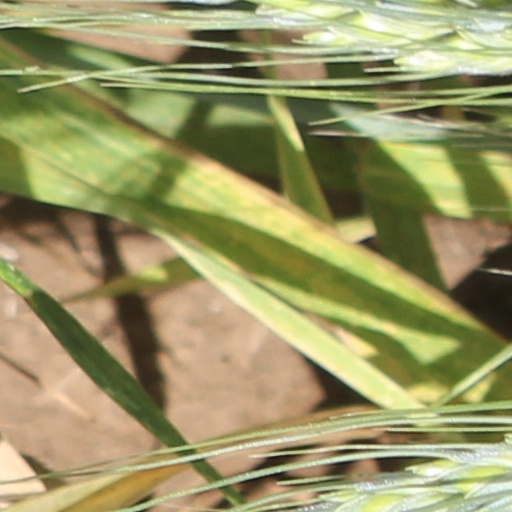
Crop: wheat